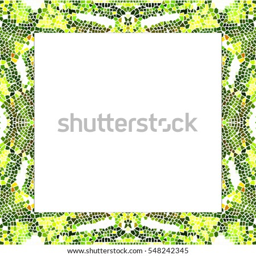
rectangular frame of symmetrical stained glass colorful abstract kaleidoscopic pattern with a white empty space inside for your text or image .